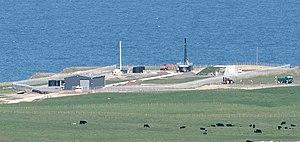
Rocket Lab est une société aérospatiale américaine d'origine néo-zélandaise spécialisée dans les fusées de petite charge.
Electron est un lanceur conçu pour placer en orbite de petits satellites et développé par la société Rocket Lab en Nouvelle-Zélande. Son premier vol a eu lieu en 2017. Ce lanceur présente plusieurs particularités originales comme l'utilisation de moteurs électriques pour faire tourner les turbopompes, une structure réalisée majoritairement en matériau composite à base de fibre de carbone pour alléger sa masse et le recours systématique à l'impression tridimensionnelle pour la fabrication des composants de ses moteurs-fusées. Electron est un lanceur bi-étages de 17 mètres de haut, de 1,2 mètre de diamètre et d'une masse de 12,5 tonnes. La propulsion est assurée par des moteurs-fusées développés par le constructeur brûlant un mélange de kérosène et d'oxygène liquide. Le lanceur est conçu pour placer une charge utile de plus de 150 kilogrammes sur une orbite héliosynchrone. Le vol est commercialisé au prix de cinq millions de dollars américains.